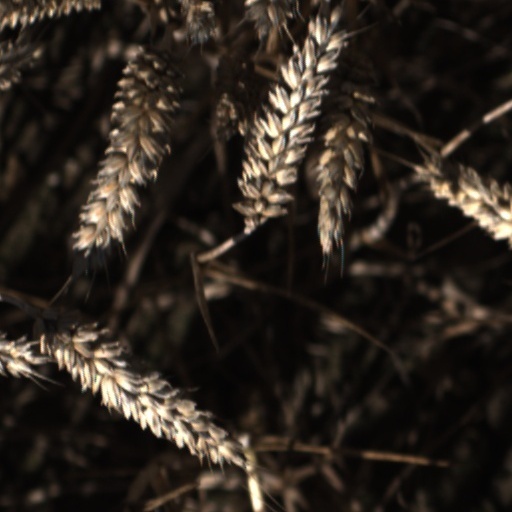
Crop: wheat